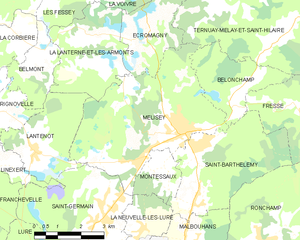
Carte des communes françaises
Mélisey est une commune française située dans le département de la Haute-Saône, en région Bourgogne-Franche-Comté. Elle est le siège de la communauté de communes des mille étangs.